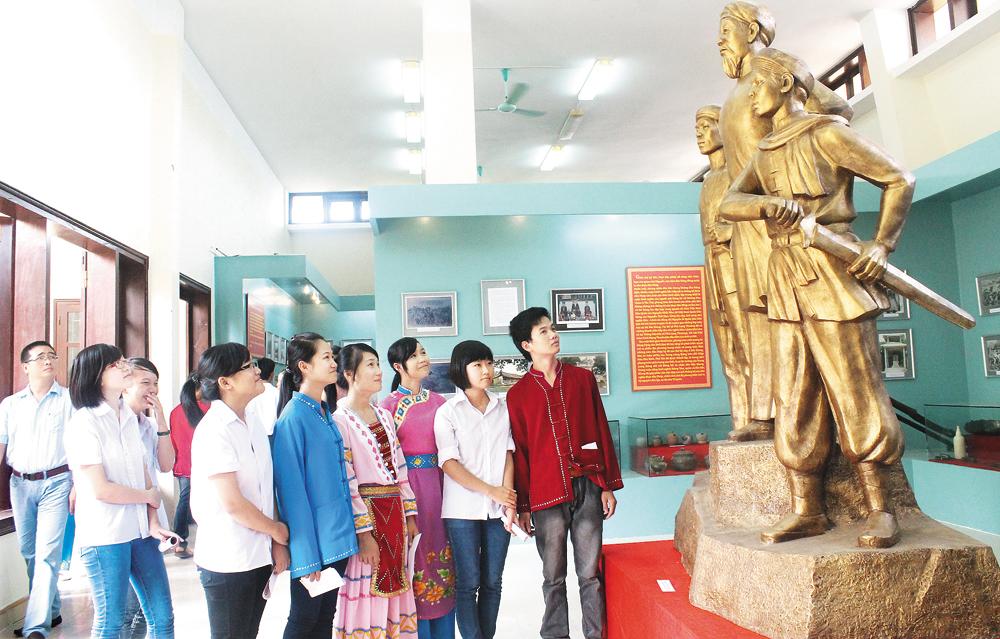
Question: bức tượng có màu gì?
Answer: màu vàng